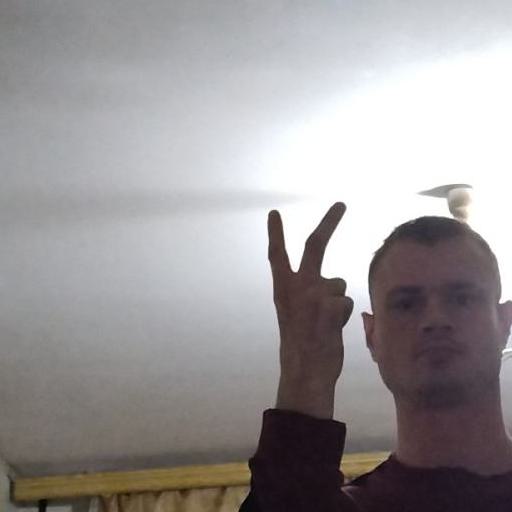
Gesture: peace_inverted